Converge (band)

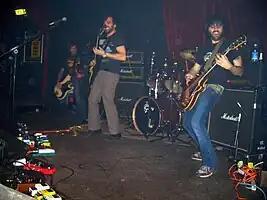
Cave In performing at the Backstage Club in Munich, 2006

In November 2008 Converge began writing "Axe to Fall". Following a short tour in March 2009 with Ceremony, Coliseum, Pulling Teeth and Rise and Fall, Converge entered the studio to begin recording in May 2009. During this short tour, the band debuted a few new songs live, and footage could be seen online.